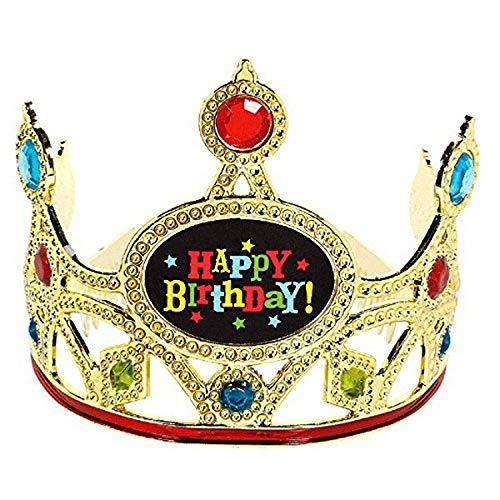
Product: Amscan 396753 Fancy Birthday Brights Crown Tiara Party Accessories, Multicolor, 3 x 4 1/2", 3 1/2" 1/2", gold
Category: Toys & Games | Party Supplies | Party Hats
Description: Match with our other Bright's party collection.
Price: $8.02